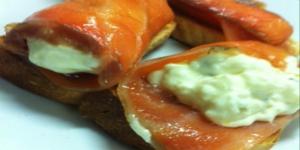
salmon ahumado con salsa tartara